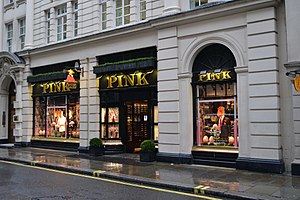
Thomas Pink
Thomas Pink er en moderne britisk skjortemager, der blev grundlagt i London i 1984 af de tre irske brødre James, Peter og John Mullen. Virksomheden er i dag en del af LVMH-gruppen. Der findes mere end 120 Thomas Pinkforretninger verden over, og de er fordelt i USA, Europa, Asien og Australien. Flagskbisbutikkerne findes i London, New York og Paris.